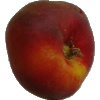
Label: Nectarine Flat 1